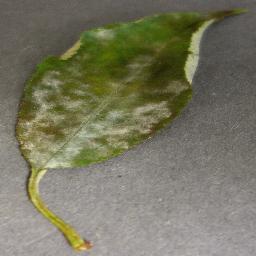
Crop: cherry
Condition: (including_sour)_powdery_mildew